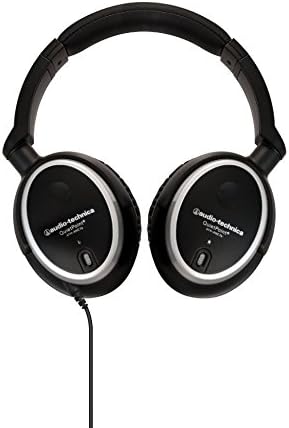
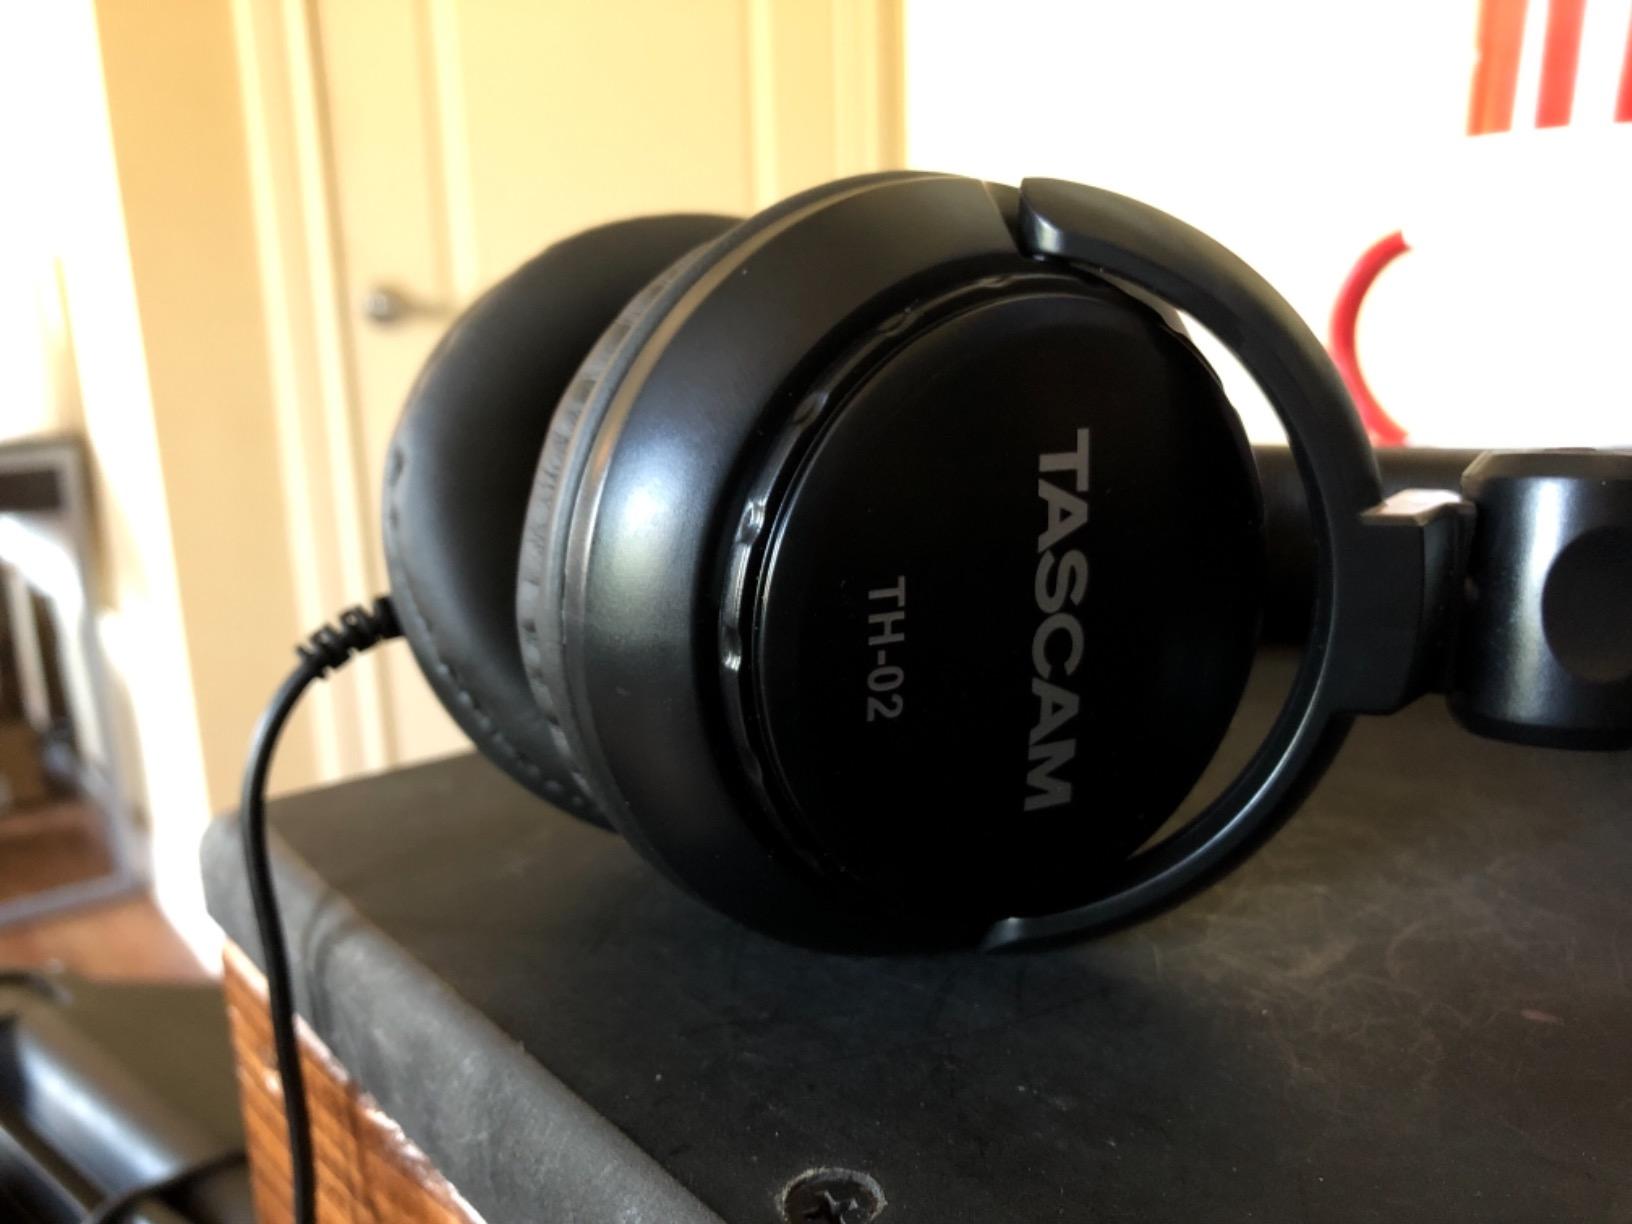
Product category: headphones
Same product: no